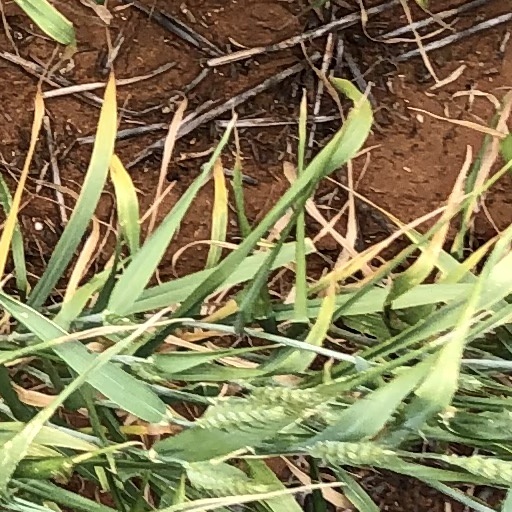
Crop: wheat